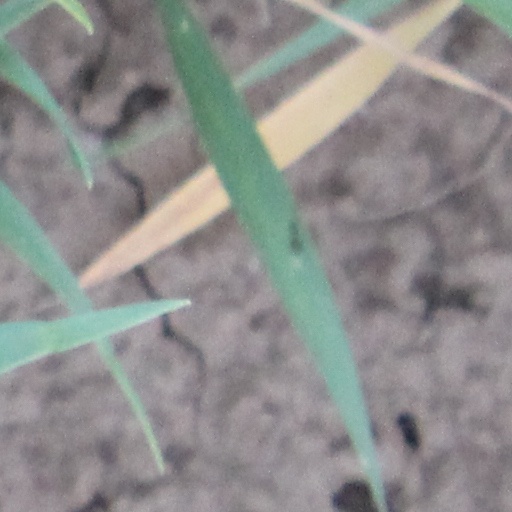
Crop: wheat